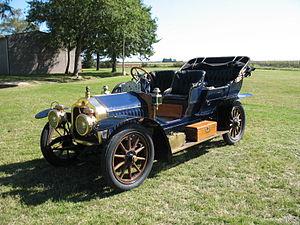
Delaugère &amp
Delaugère et Clayette est une ancienne marque française d'hippomobile et d'automobile, basée à Orléans dans le département du Loiret.
Orléans [ɔʁleɑ̃] est une commune française du centre-nord de la France, située à environ 120 kilomètres au sud de Paris. Siège du conseil de la métropole d'Orléans, la ville est également le chef-lieu du département du Loiret et de la région Centre-Val de Loire, ce qui en fait la métropole la plus proche de Paris.